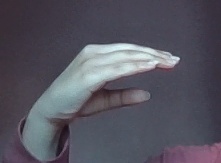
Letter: jeem